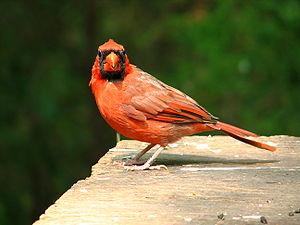
Le Cardinal rouge est une espèce de passereaux de la famille des Cardinalidae. Il doit son nom à la couleur rouge du plumage du mâle qui rappelle les vêtements rouges des cardinaux catholiques. Il est présent au sud du Canada, dans l’est des États-Unis, au Mexique, et au nord du Guatemala et du Belize. Il fréquente les bois, les jardins et les marais.